Bayley (wrestler)

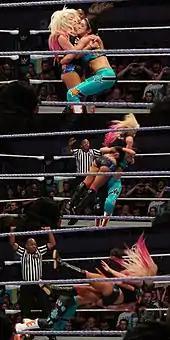
Bayley performs a belly-to-belly suplex on Alexa Bliss

At SummerSlam on July 30, 2022, Bayley returned after a year out of action, forming an alliance with Iyo Sky and Dakota Kai while confronting Belair after her Raw Women's Championship defense against Becky Lynch, resuming their feud and moving Bayley back to the Raw brand. On the August 8 episode of "Raw", they challenged Belair, Alexa Bliss, and Asuka to a six-woman tag team match at Clash at the Castle, which they accepted. At the event on September 3, Bayley, Kai and Sky, under the name Damage CTRL, defeated Belair, Bliss and Asuka after Bayley pinned Belair. Bayley then failed to win the Raw Women's Championship from Belair in a ladder match on October 8 at Extreme Rules and in a Last Woman Standing match at Crown Jewel on November 5. At Survivor Series WarGames on November 26, Damage CTRL, Nikki Cross and Rhea Ripley lost to Belair, Bliss, Asuka, Mia Yim and Becky Lynch in a WarGames match when Lynch pinned Kai after a diving leg drop from the top of the cage through a table. At Royal Rumble on January 28, 2023, Bayley entered the women's Royal Rumble match at number 6, eliminating five women, including Lynch, before being eliminated by Liv Morgan. At Night 1 of WrestleMania 39 on April 1, Damage CTRL lost to Lynch, Lita, and Trish Stratus in a six-woman tag team match.